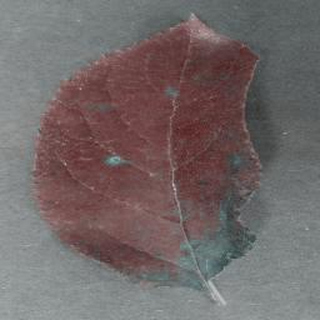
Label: apple_cedar_apple_rust